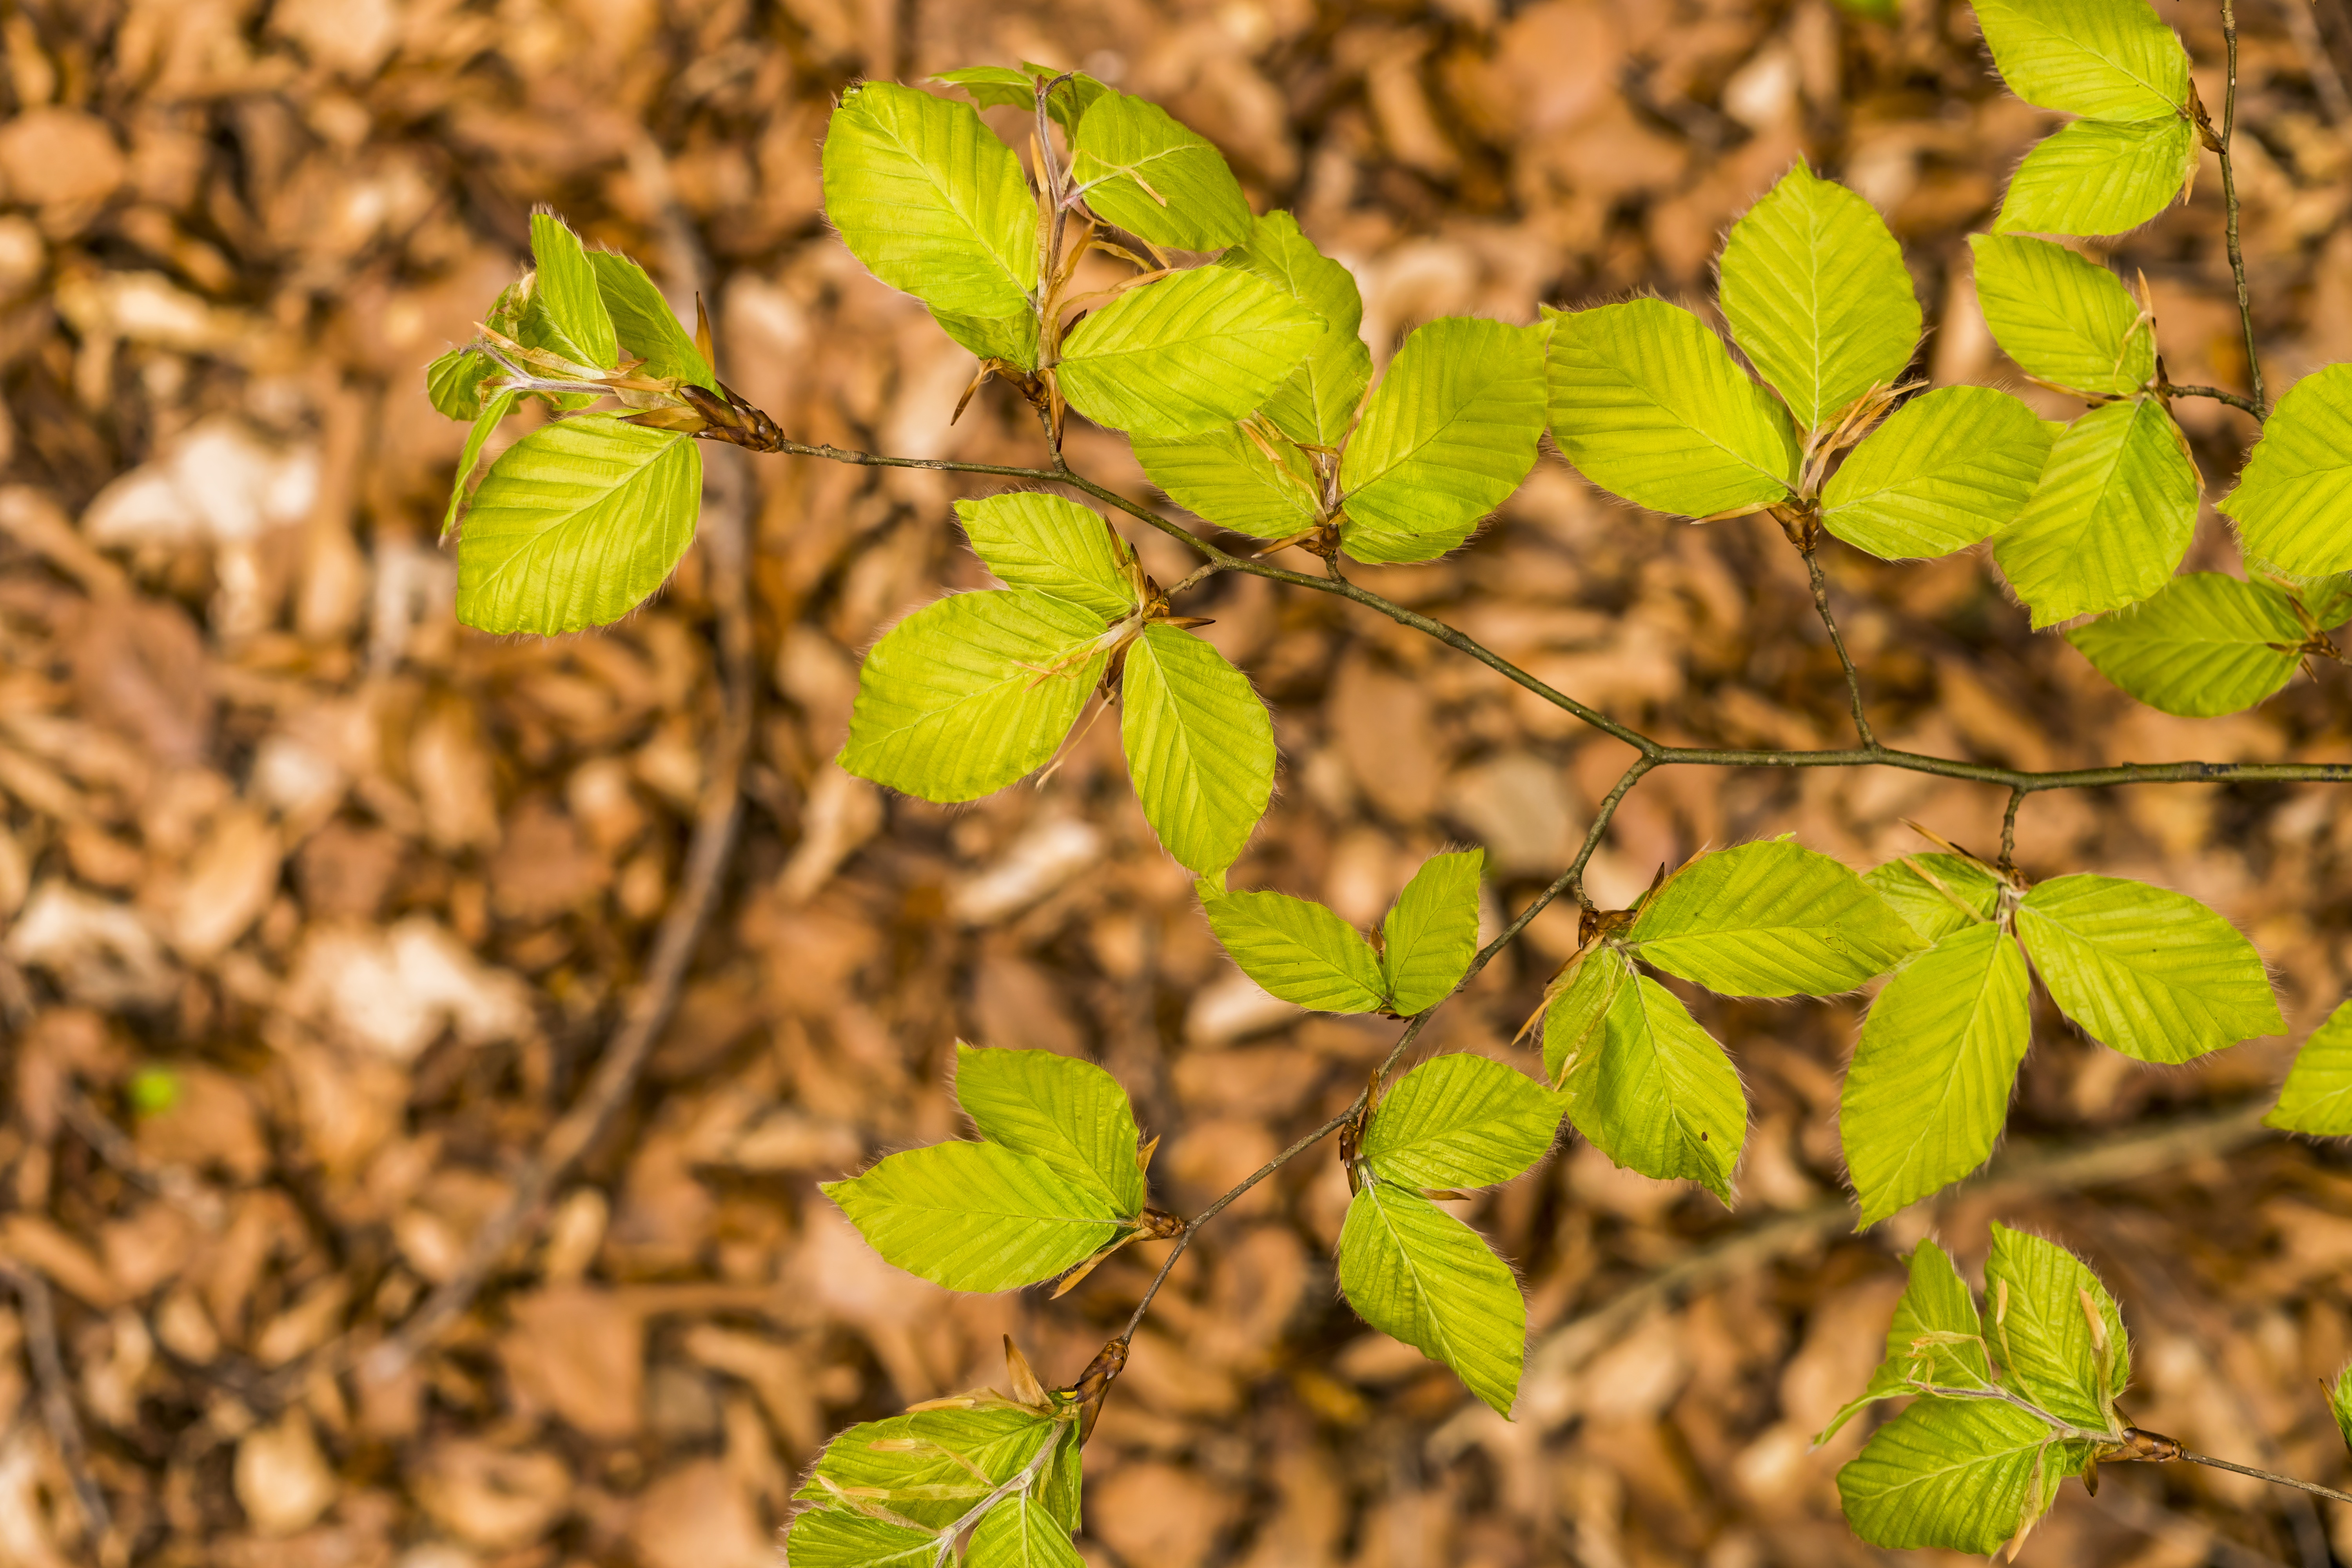
leaf, plant, flora, deciduous, tree, branch, spring